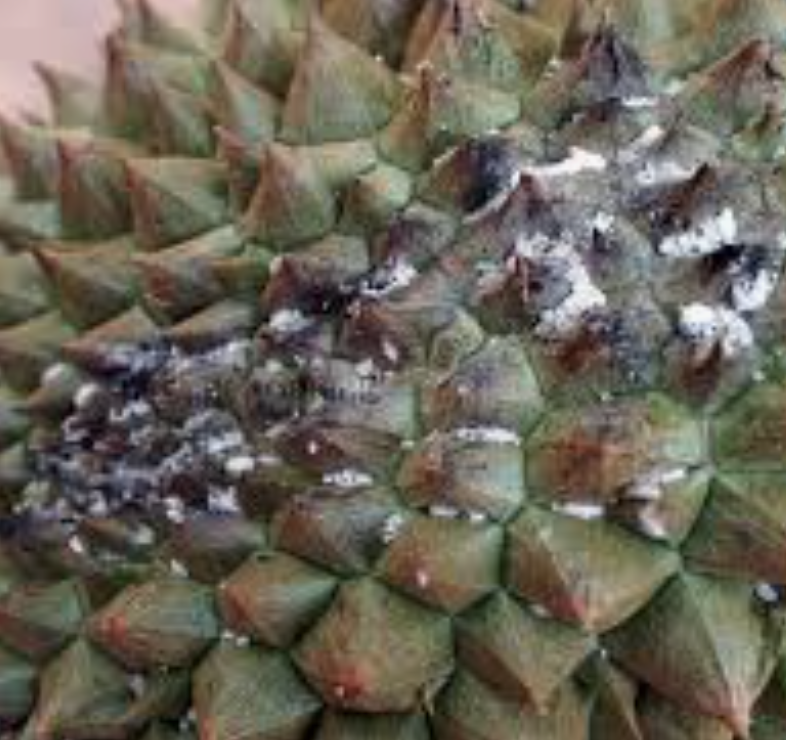
Label: mealybug_infestation